Dumpling

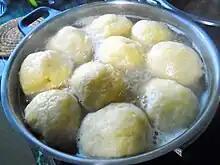
Cooking dumplings in boiling water

The precise definition of a dumpling is controversial, varying across individuals and cultures. The term emerged in English by the 17th century, where it referred to a small lump of dough cooked by simmering or steaming. The definition has since grown to include filled dumplings, where the dough encloses a sweet or savory filling. Dumplings can be cooked in a variety of ways, including boiling, simmering, and steaming, and occasionally baking or frying; however, some definitions rule out baking and frying in order to exclude items like fritters and other pastries that are generally not regarded as dumplings by most individuals.